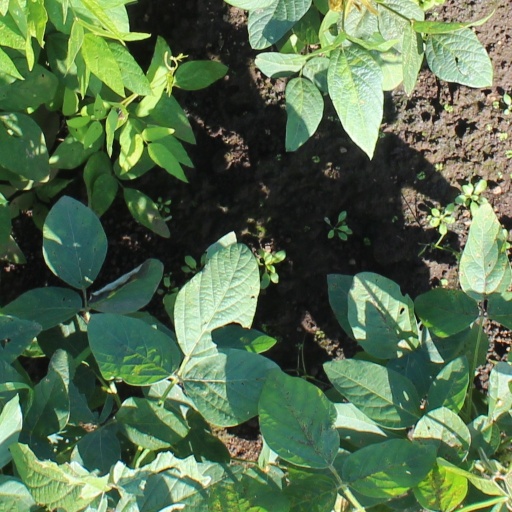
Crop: soybean